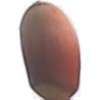
Label: Hazelnut 1